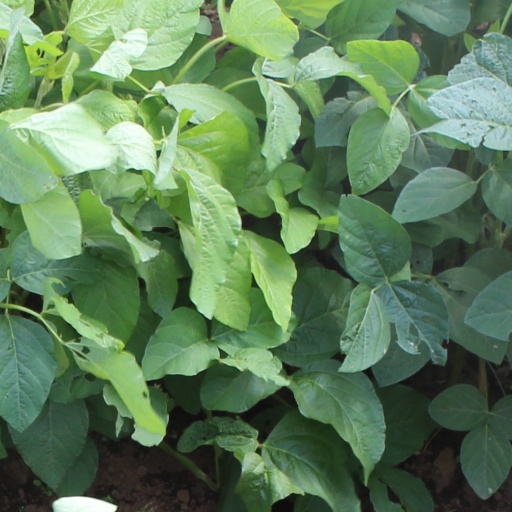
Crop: soybean